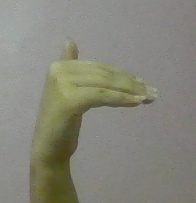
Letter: khaa